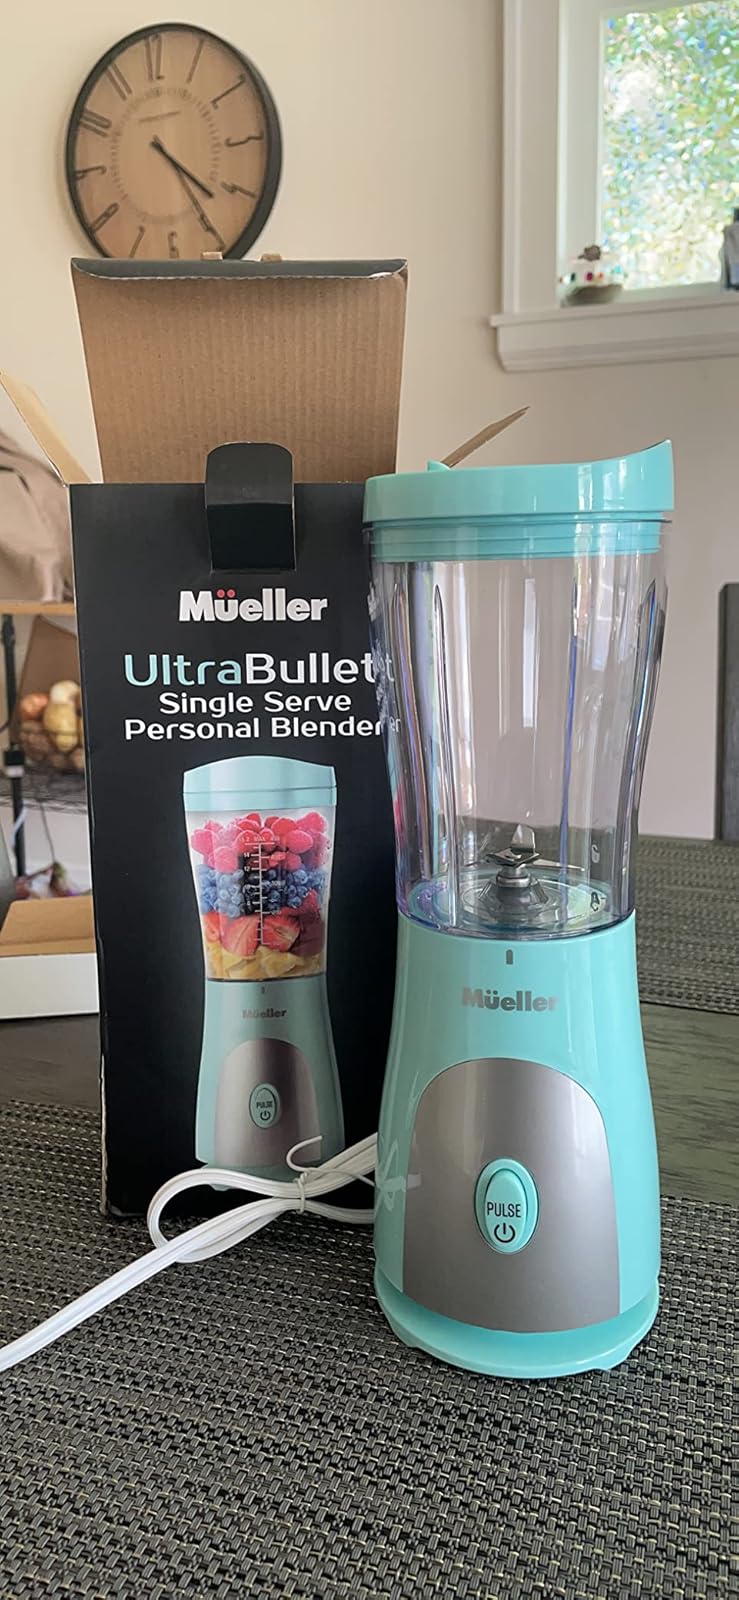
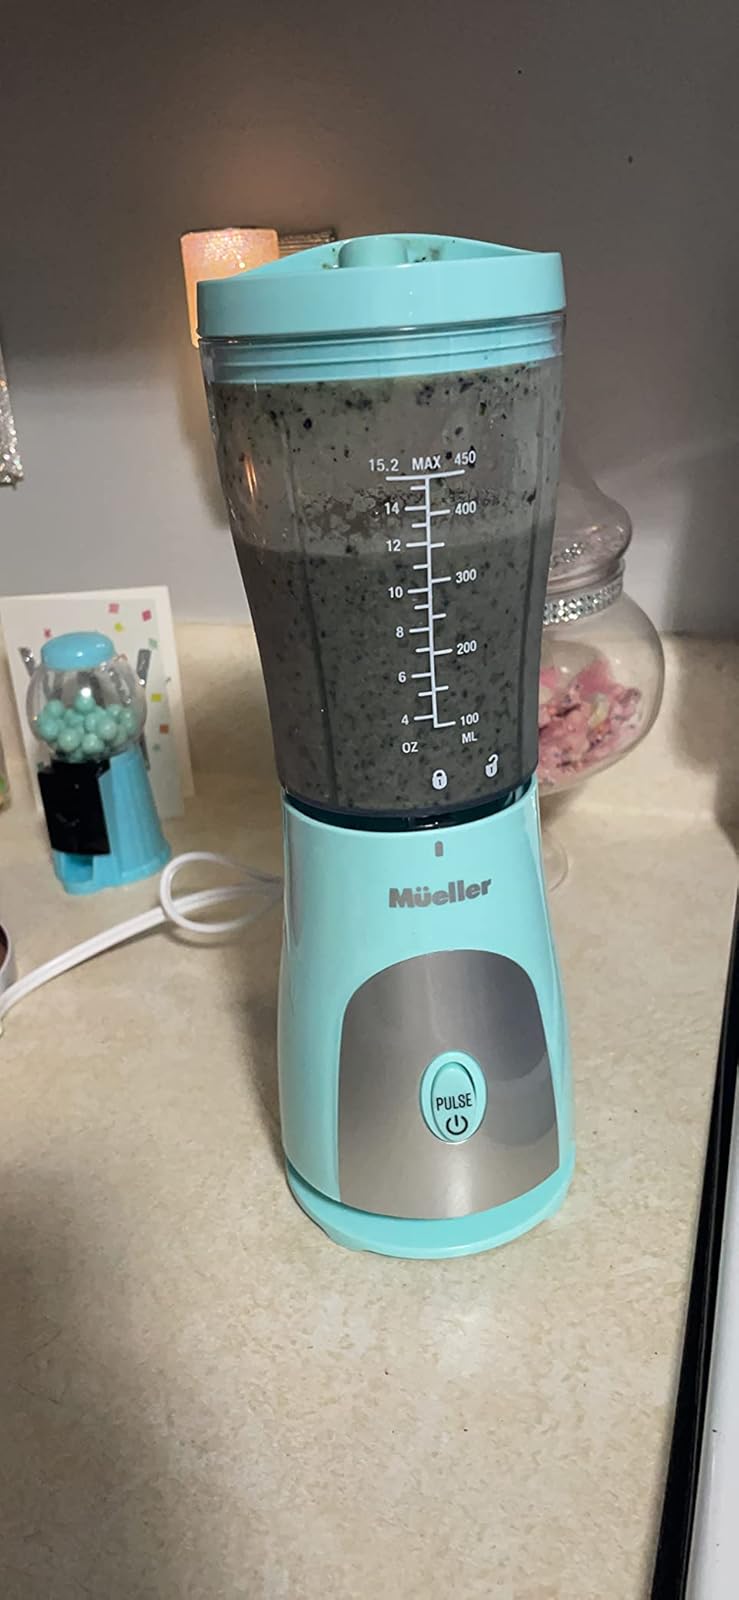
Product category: items_blender
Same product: yes